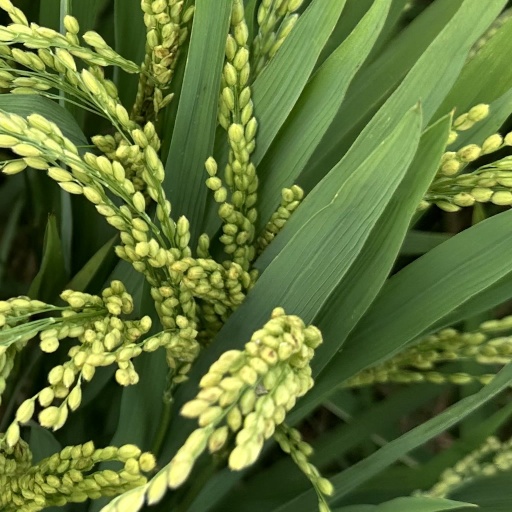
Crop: rice